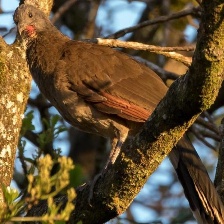
Species: GREY HEADED CHACHALACA
Scientific name: ORTALIS CINEREICEPS